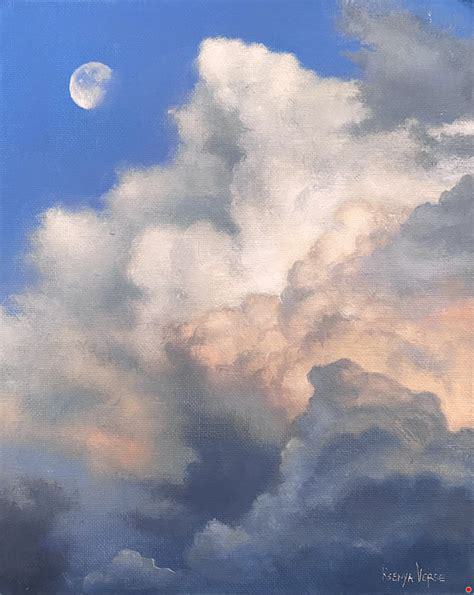
Brand: ON
Model: Cloud